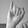
ASL letter: I